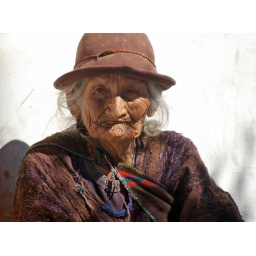
Old woman sitting against a building in the main plaza of Sucre.